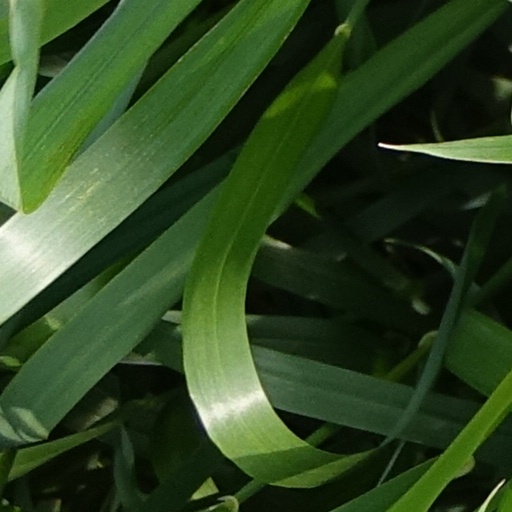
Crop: wheat